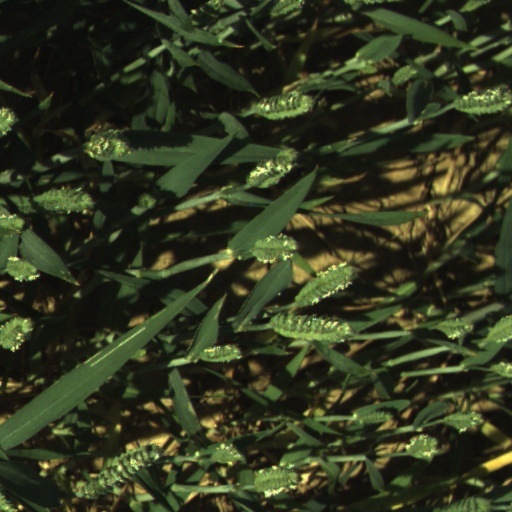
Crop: wheat